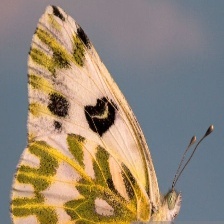
Species: BECKERS WHITE
Butterfly family (ImageNet category): cabbage_butterfly